French Heels

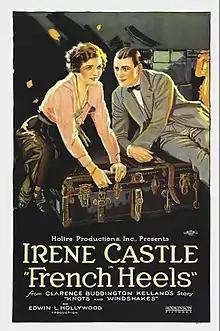
Lobby poster

French Heels is a lost 1922 American silent romantic comedy film directed by Edwin L. Hollywood and starring Irene Castle. Based on short story "Knots and Windshakes" by Clarence Budington Kelland which appeared in "Everybody's Magazine", it was distributed by W. W. Hodkinson.